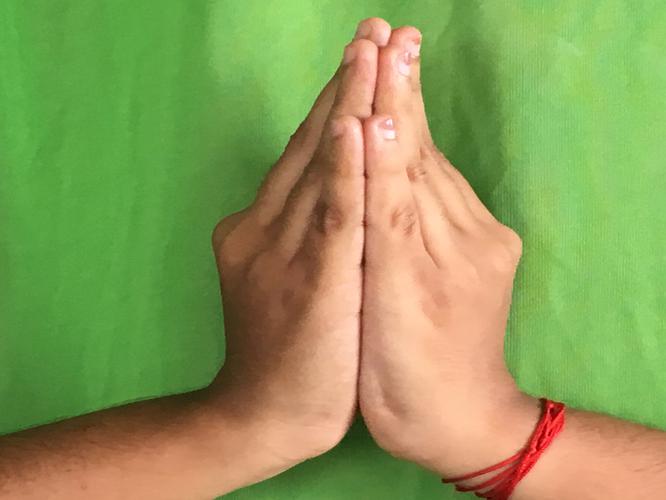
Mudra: Kapotham
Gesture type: double_hand